Interim Armored Vehicle

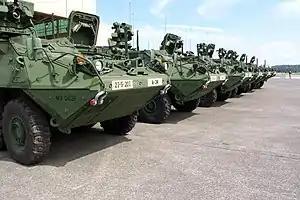
Interim Armored Vehicles arrive at Fort Lewis for the 3rd Brigade, 2d Infantry Division, Interim Brigade Combat Team "c." 2003

The Interim Armored Vehicle (IAV), previously known as the Medium Armored Vehicle (MAV), was a U.S. Army armored fighting vehicle acquisition program. General Dynamics Land Systems (GDLS) and General Motors Defense proposed a vehicle based on the LAV III. The Army selected the LAV III proposal over three other submissions. The LAV III was renamed Stryker.